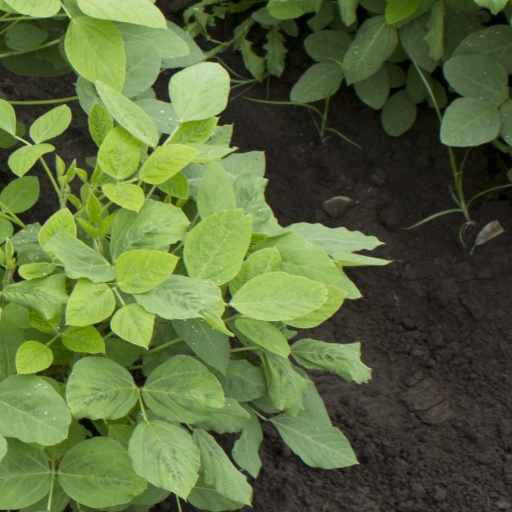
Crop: soybean